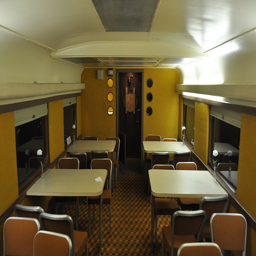
A train car filled with tables and chairs for people to sit at.
A yellow dining car on a train with lots of tables and chairs.
some tables and chairs and yellow walls in a train
An empty dining car on a railroad train.
A food cart on an older model train